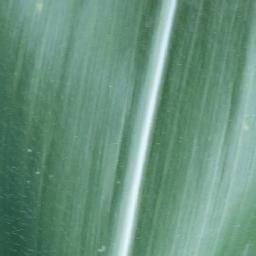
Label: Corn_(Maize)___Healthy